Jeanne Immink

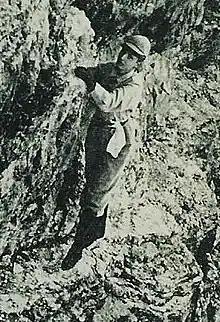
Immink on the Kleine Zinne, 1893

Immink began climbing in the Dolomites shortly after moving to Switzerland. She made her first major climb in 1889 as she ascended a new route on the Ortler in South Tyrol with a guide. The same year, she made the first female ascent of the Antelao. In 1891 she ascended the Schmitt Chimney of Fünffingerspitze in the Langkofel Group, a year after Robert-Hans Schmitt made the first ascent and expressed doubt that the route would ever be climbed again. She climbed an as-yet unnamed and unclimbed mountain in the Dolomites in 1891 which has since been named the Cima Immink. In 1893, German climber and photographer Theodor Wundt asked Immink if she would accompany him on an ascent of the Kleine Zinne (Cima Piccola) of the Tre Cime di Lavaredo; his photographs of her were later published in his book "Wanderungen in den Ampezzaner Dolomiten". This would be her final expedition before she retired from climbing in 1894, having sustained an injury from a previous trip.